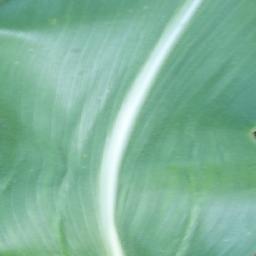
Label: Corn_(Maize)___Healthy